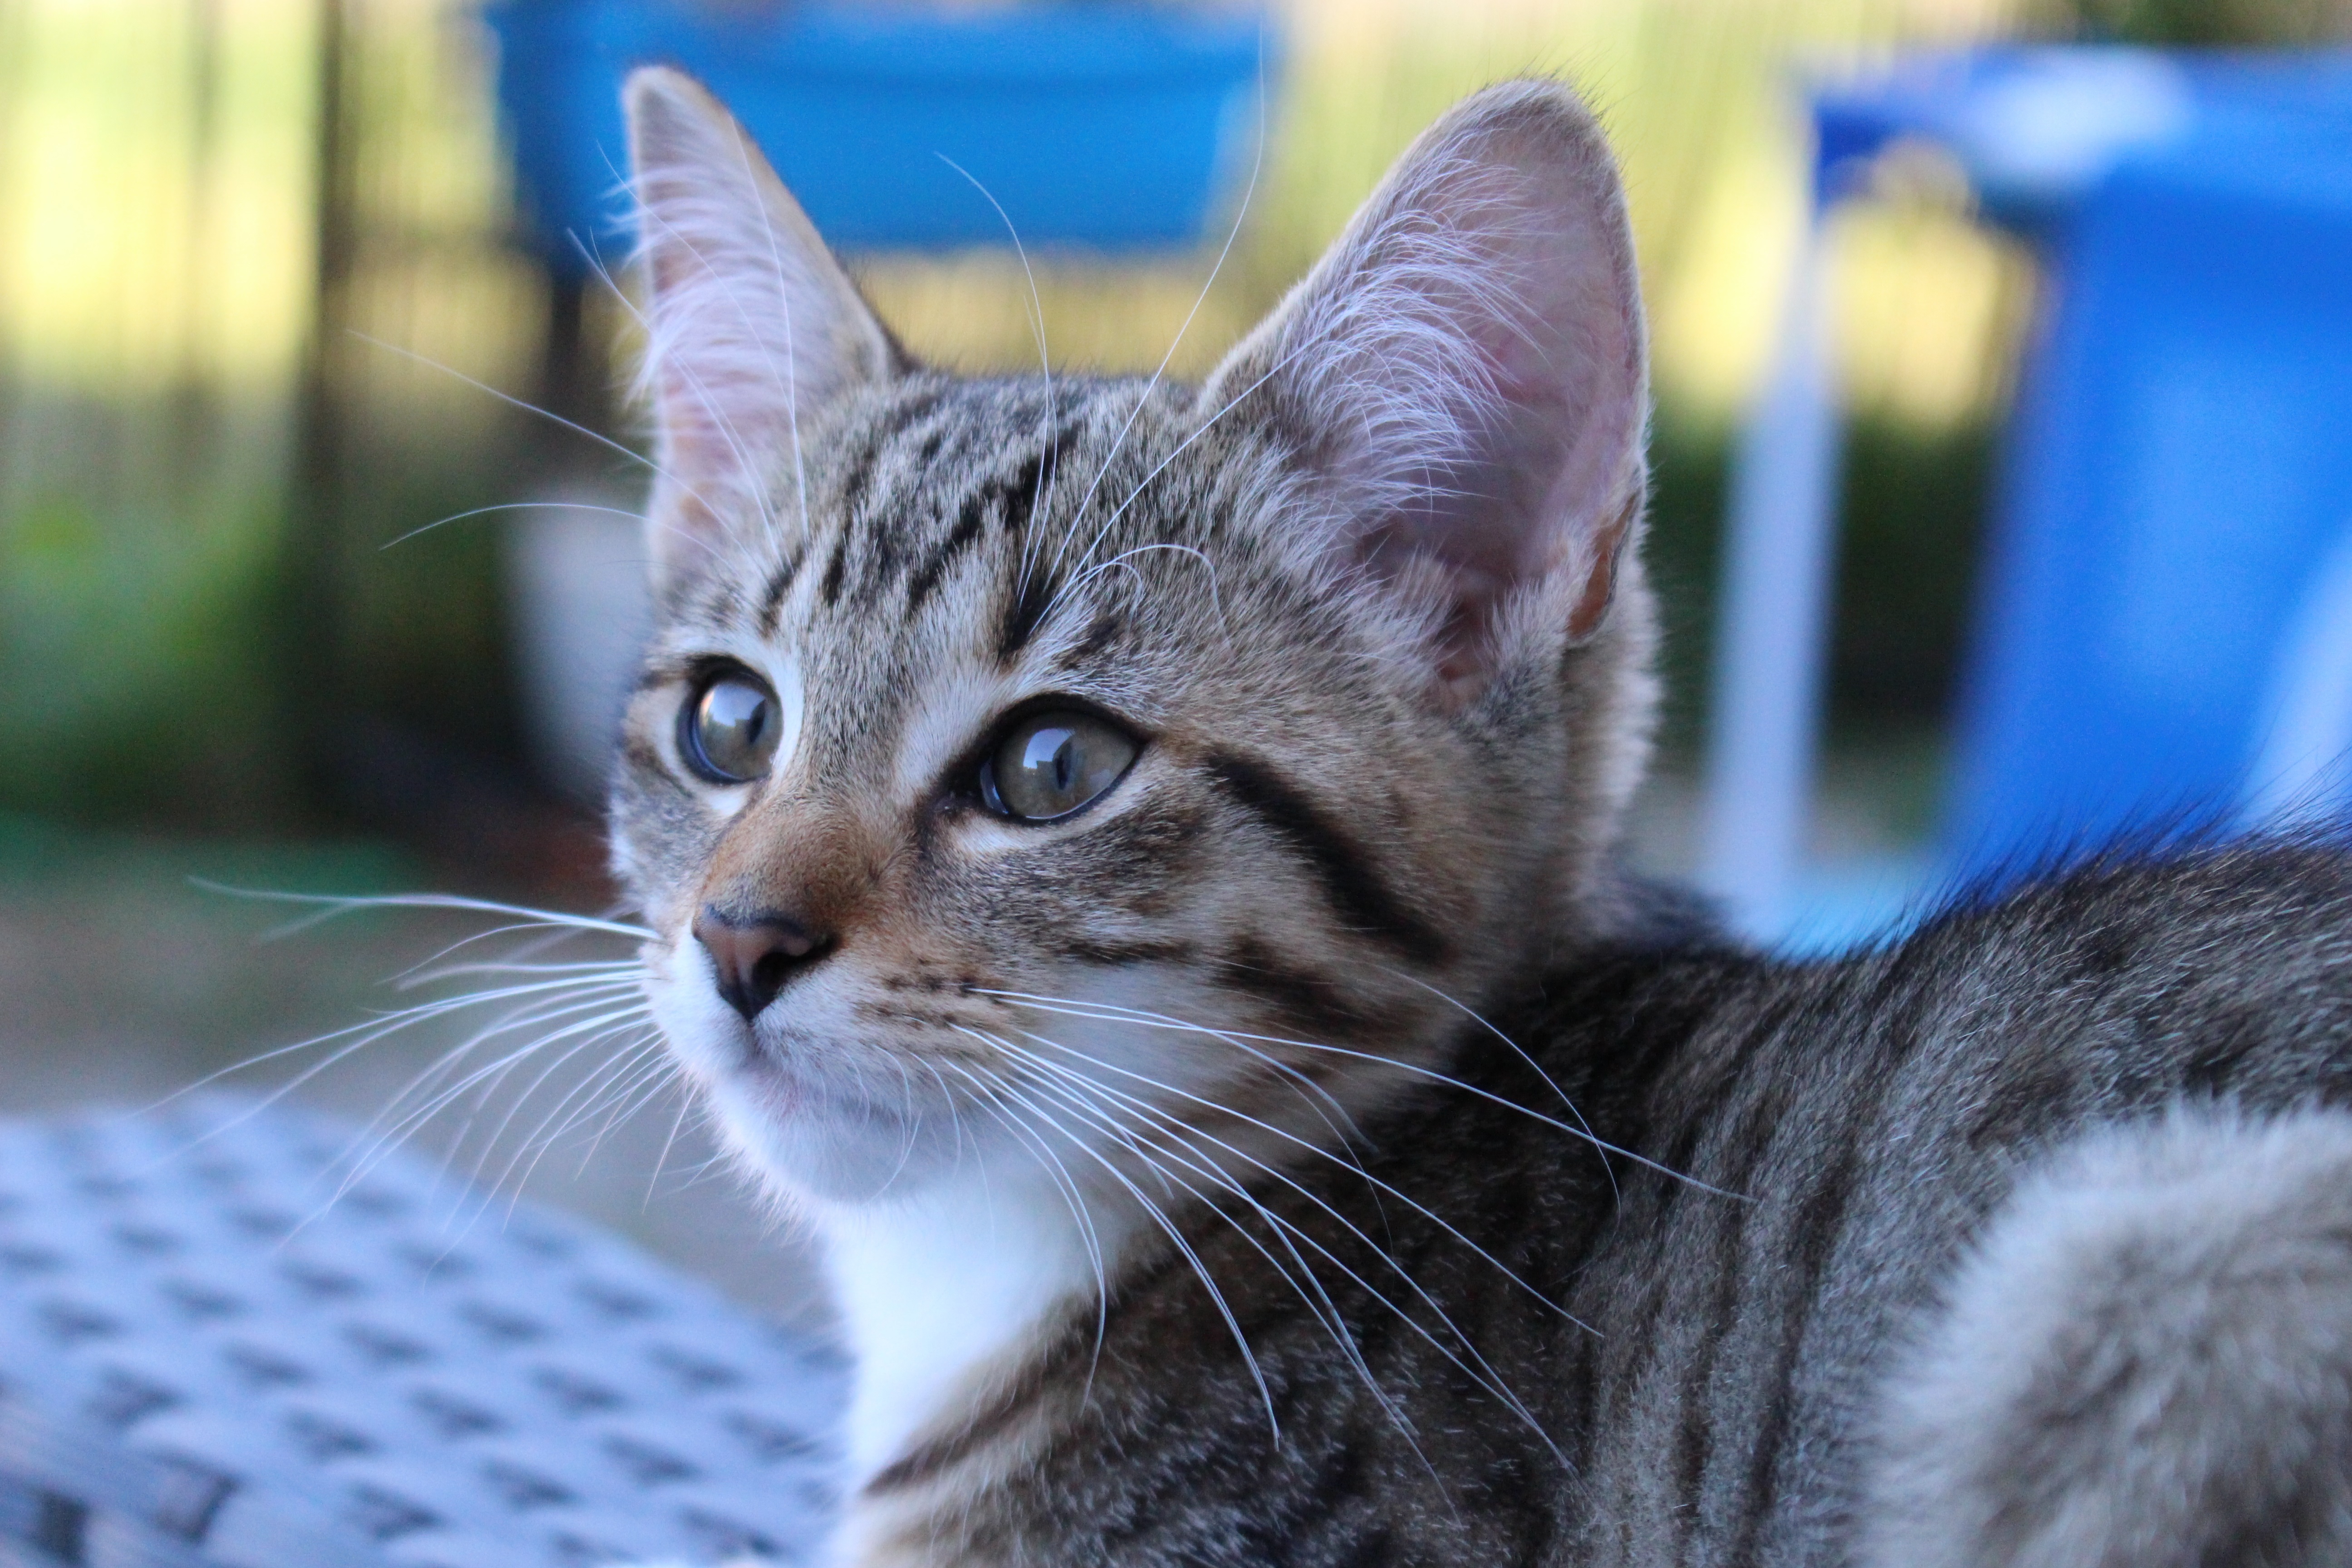
fluffy, kitten, cat, mammal, fauna, whiskers, vertebrate, mackerel, young animal, cat baby, european shorthair, small to medium sized cats, cat like mammal, domestic short haired cat, pixie bob